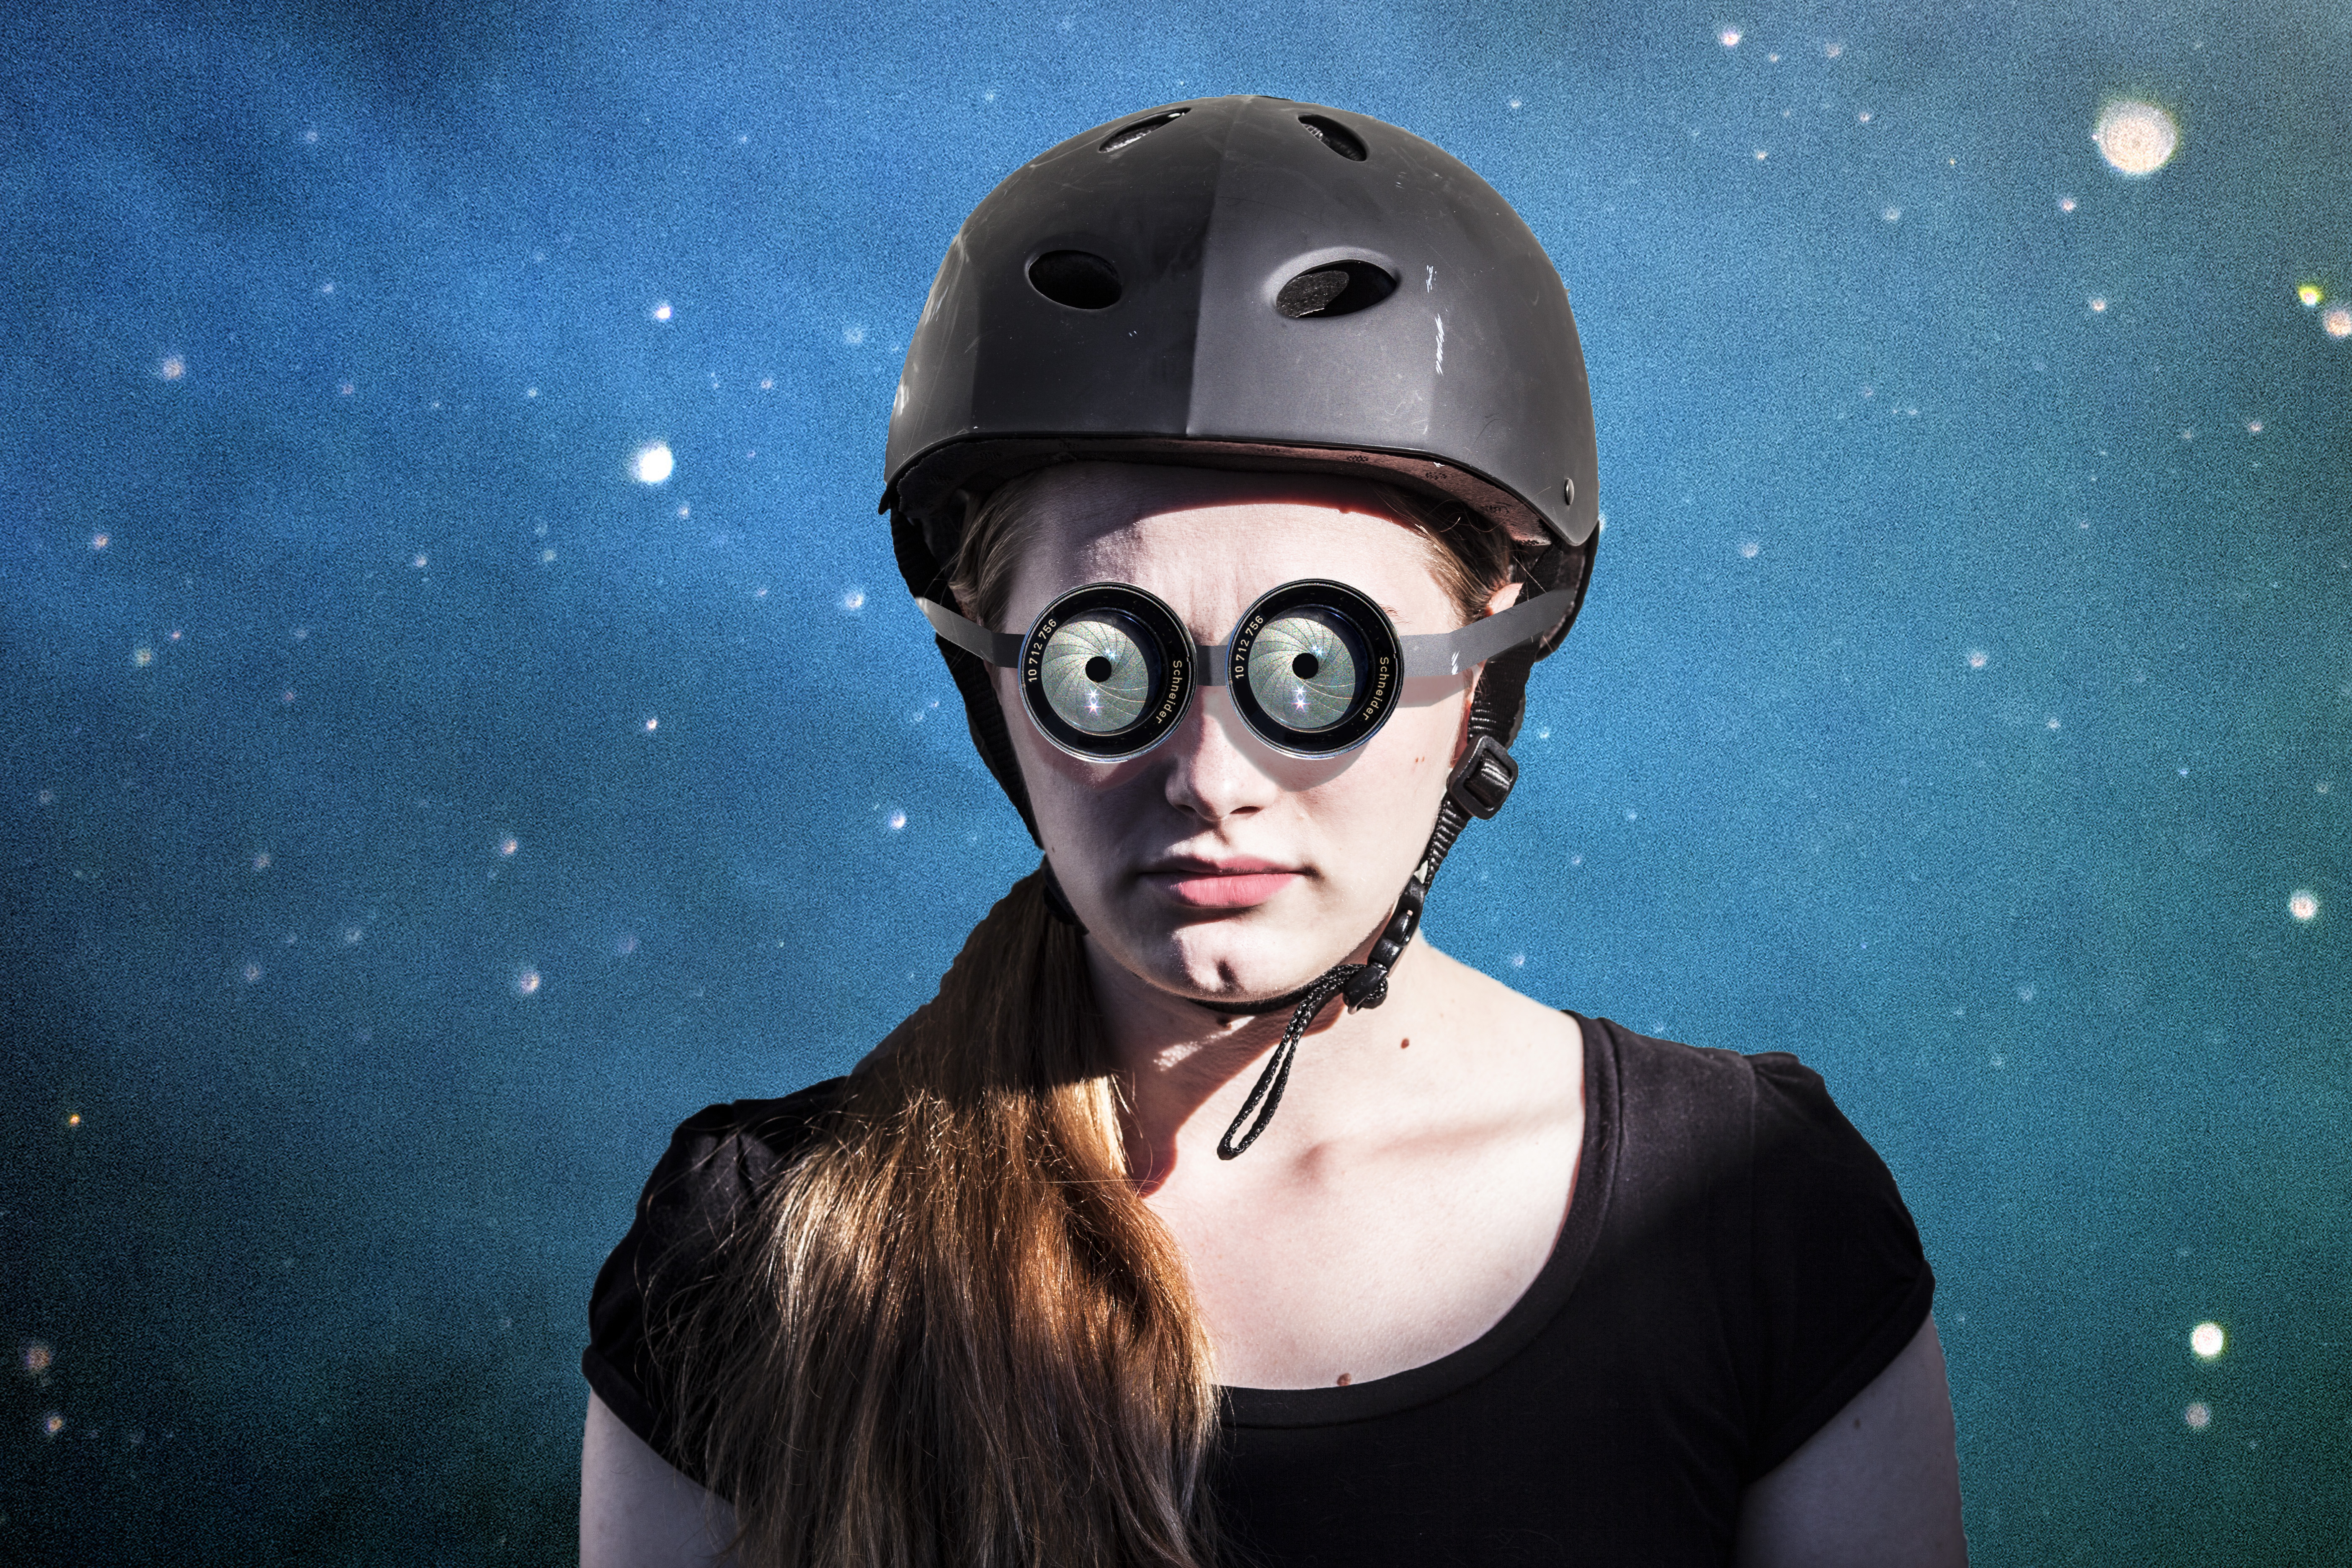
woman, fashion, blue, clothing, eyes, cool, helmet, glasses, sliderssunday